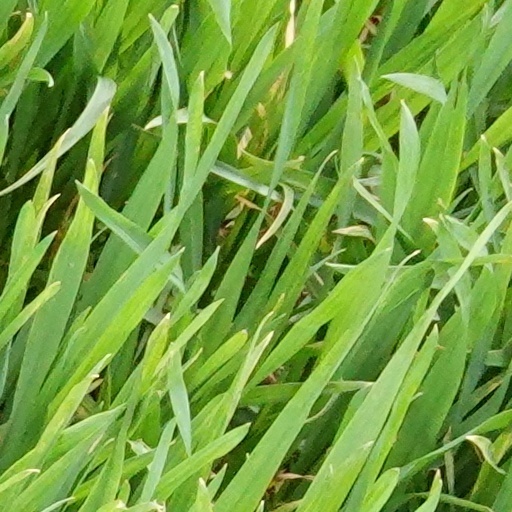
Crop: wheat